History of rail transport in Russia

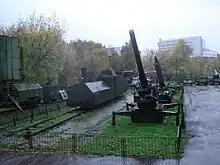
0-8-0 Armoured Russian locomotive class O Ov 5067 at the Central Armed Forces Museum, Moscow

Tsektran (Central Administrative Body of Railways) was established in September 1920 as a fusion of the Commissariat of Transport, the Railway unions and the relevant political departments of the Bolshevik Party. Trotsky was put in charge.